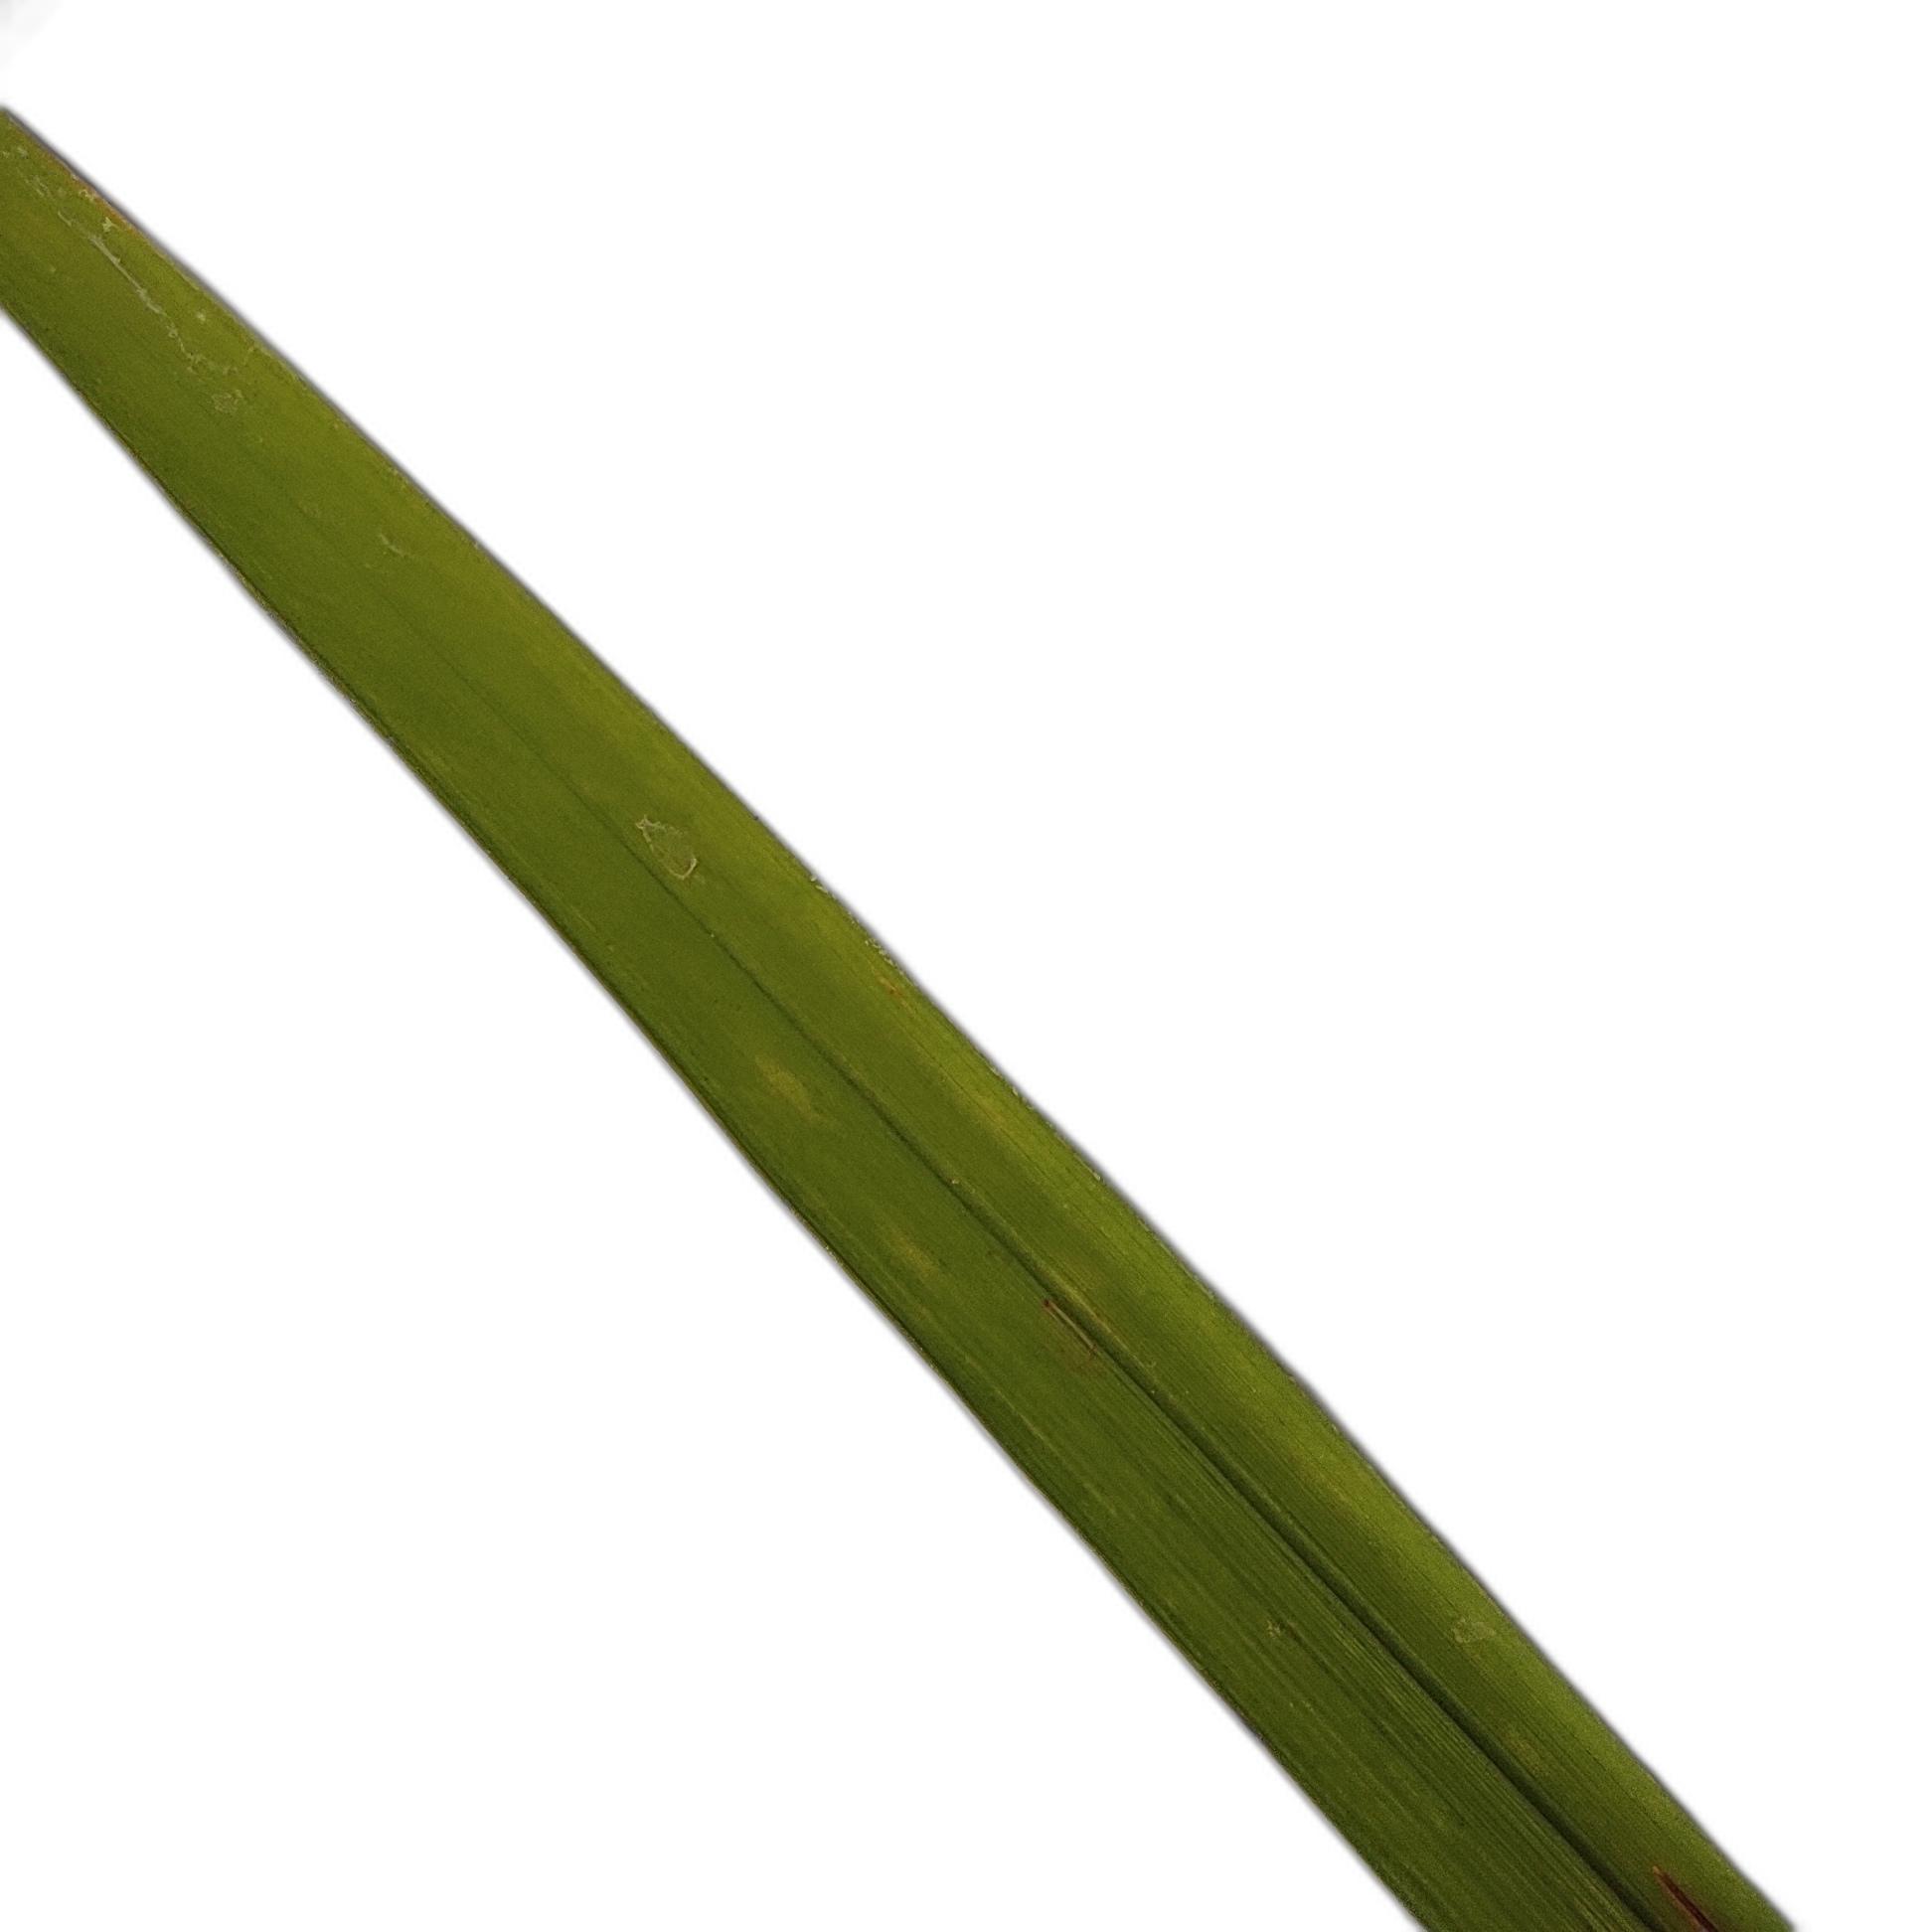
Label: Healthy